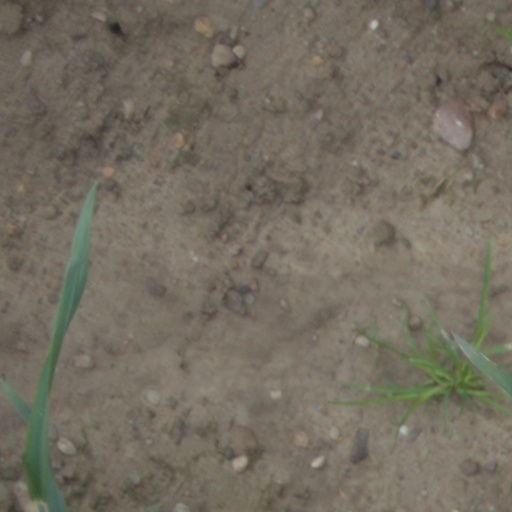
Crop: wheat